Sanctuary (Japanese TV series)

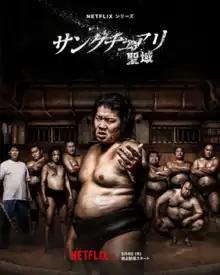
Promotional release poster

is a Japanese sports drama television series created by that premiered on Netflix on 4 May 2023. The series consists of eight episodes, all first released in May 2023.